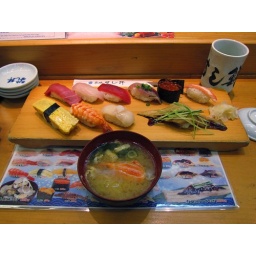
Sushi near the fish market